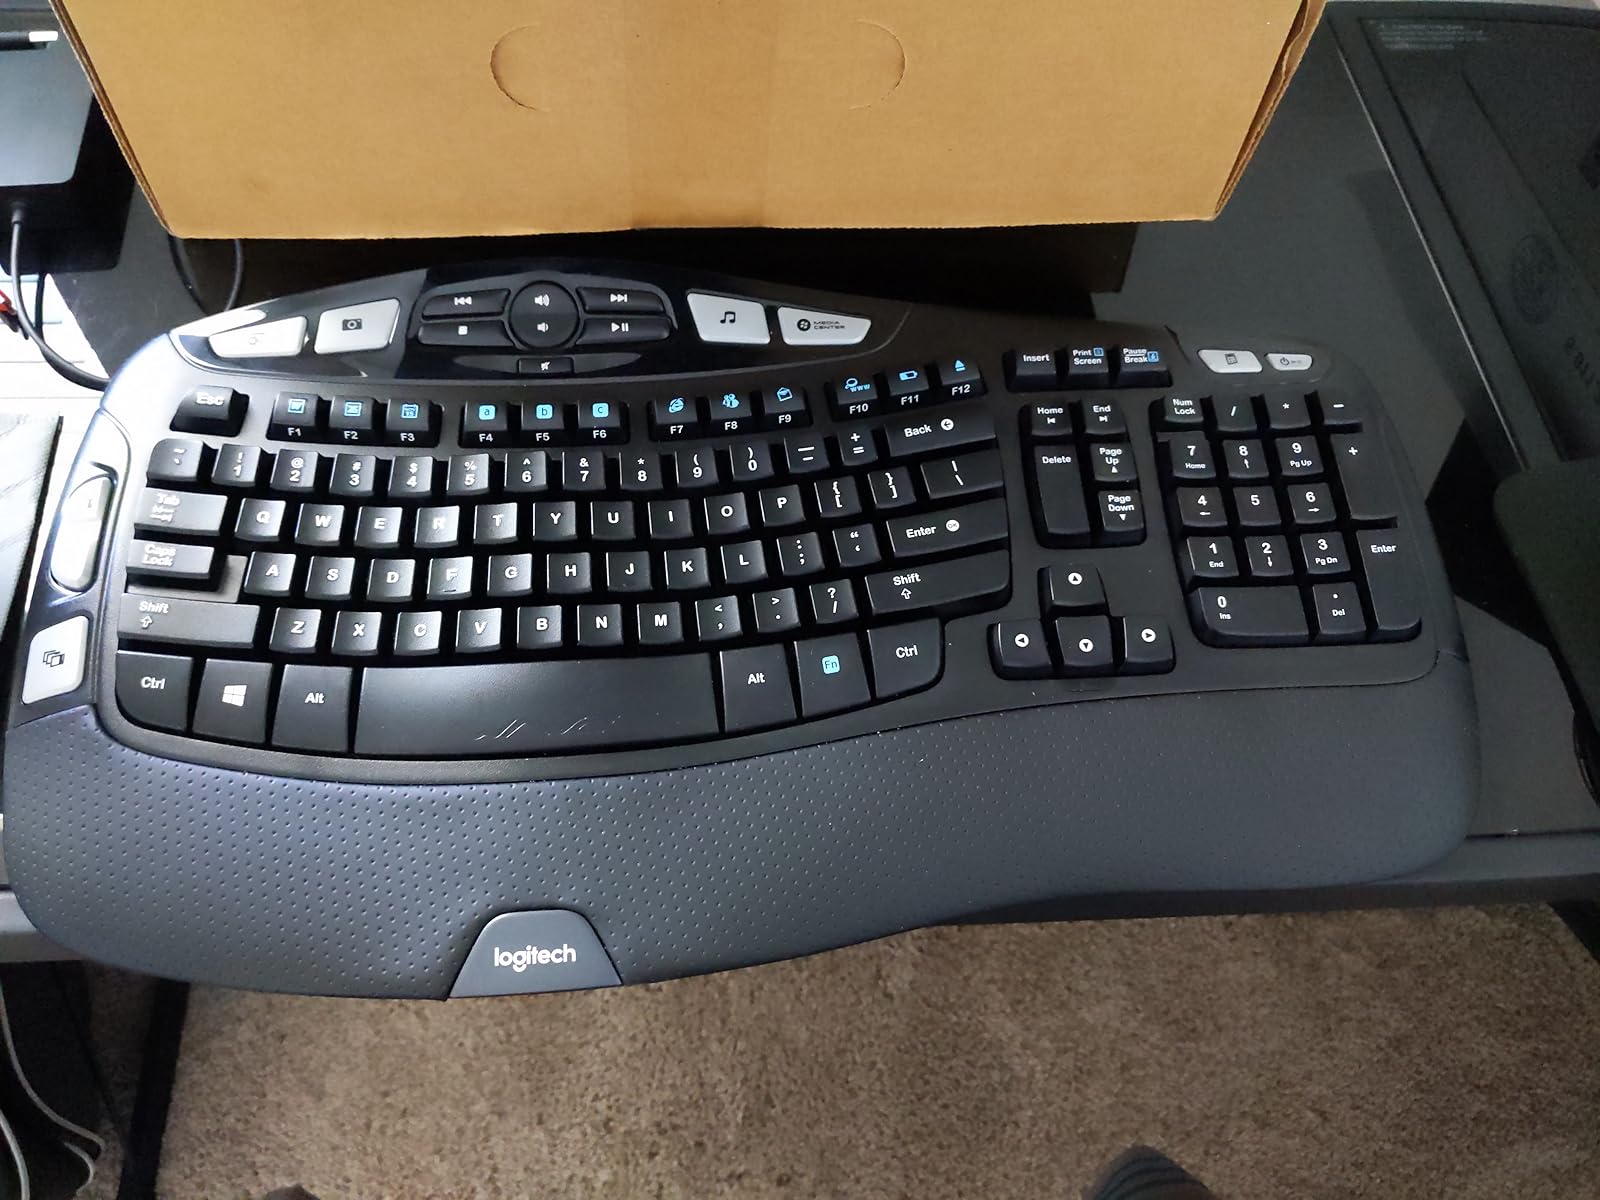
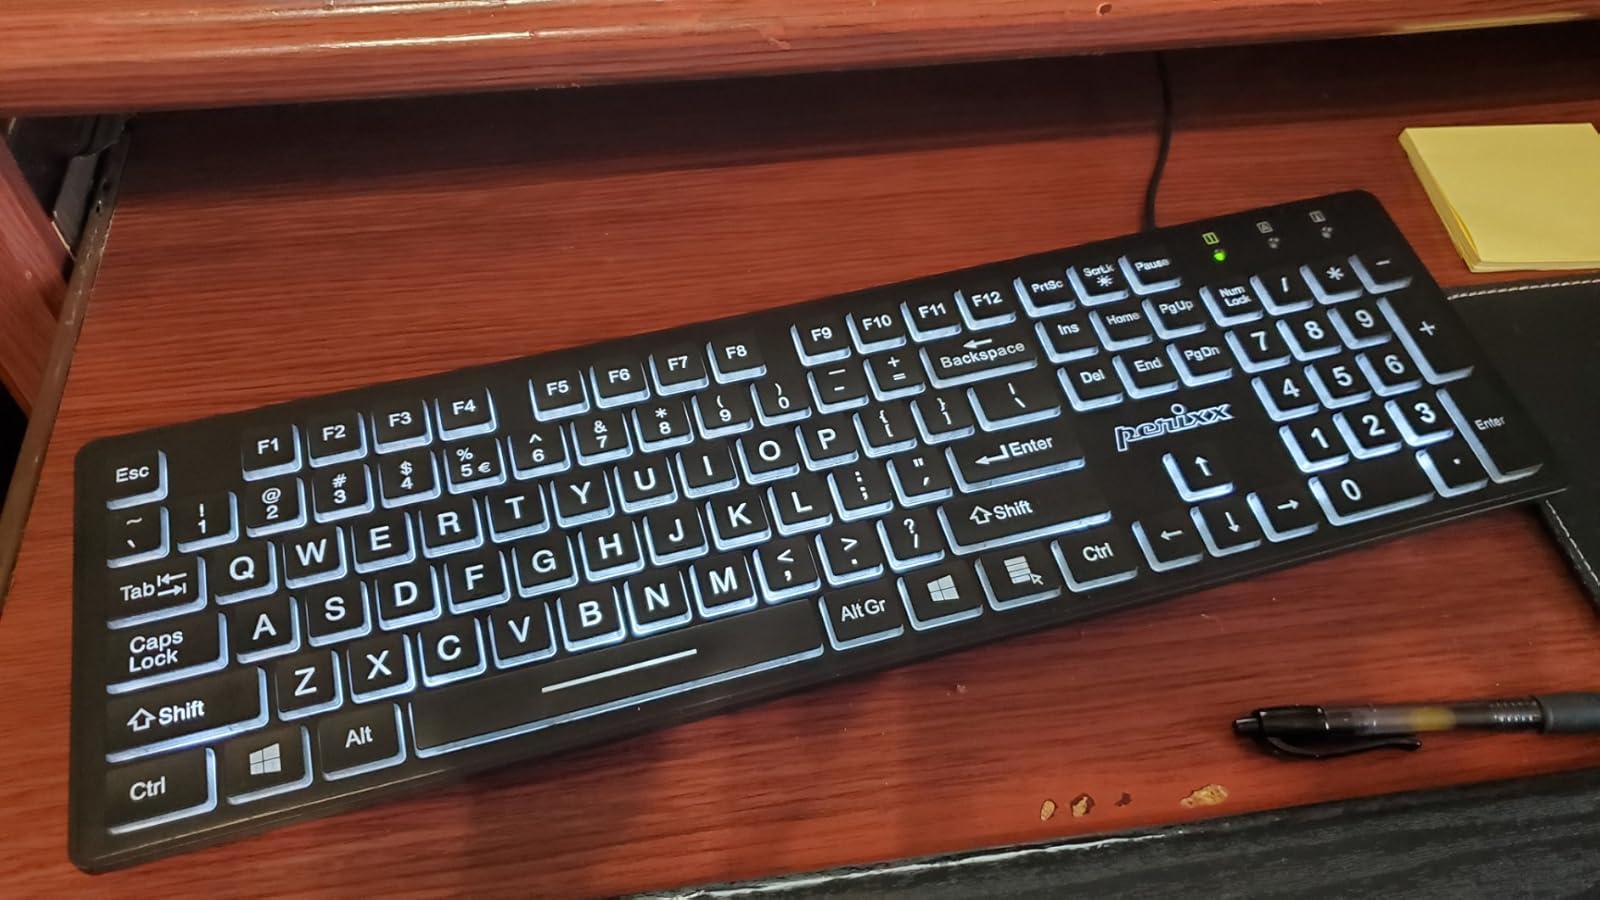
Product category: keyboard
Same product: no